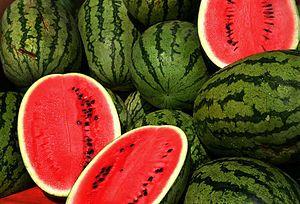
La pastèque, aussi appelée melon d'eau, est une espèce de plantes herbacées de la famille des Cucurbitacées, originaire d'Afrique de l'Ouest, largement cultivée pour ses gros fruits lisses, à chair rouge, jaune, verdâtre ou blanche et à graines noires ou rouges. Le terme désigne également ce fruit. Le fruit pèse généralement, à maturité, entre 2 et 5 kg.